California State Route 76

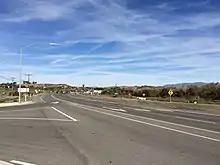
SR 76 in Bonsall

By 2002, Caltrans had two proposals for the part of the widening project between East Vista Way and Mission Road: building the new highway on top of the old one, or constructing a new roadway to the south of the San Luis Rey River. Concerns arose that the TransNet local sales tax would not be extended by voters, leading to the cancellation of that project. The San Diego Association of Governments included the widening east to Bonsall in the regional plan in 2003, but indicated that the portion from Bonsall to I-15 would be dependent on the availability of funding. Residents of Fallbrook and Bonsall criticized the fact that SR 76 was one of the few TransNet projects that was not to be completed by the expiration of the tax in 2008. The city of Oceanside proposed plans for grade-separated interchanges with College Boulevard and Melrose Drive in 2004, as part of a proposal to convert the expressway through Oceanside to a freeway. After complaints from residents, these proposals were tabled.